Laurent Greilsamer

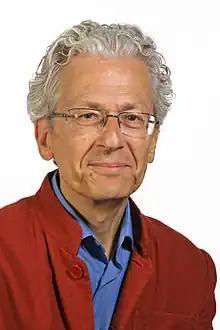
Greilsamer in 2012

Laurent Greilsamer (2 February 1953 – 8 November 2023) was a French journalist and essayist. He served as deputy director of "Le Monde" and co-founded the weekly newspaper "" in 2014.